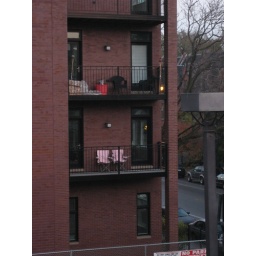
Condo by the Fullerton El; the third floor balcony is usually decorated with 1+ kegs.